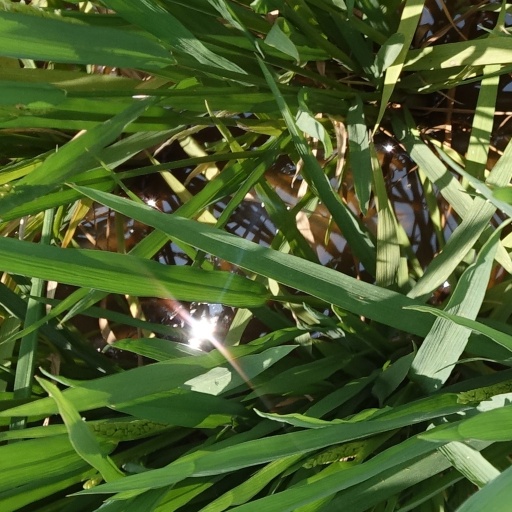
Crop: rice